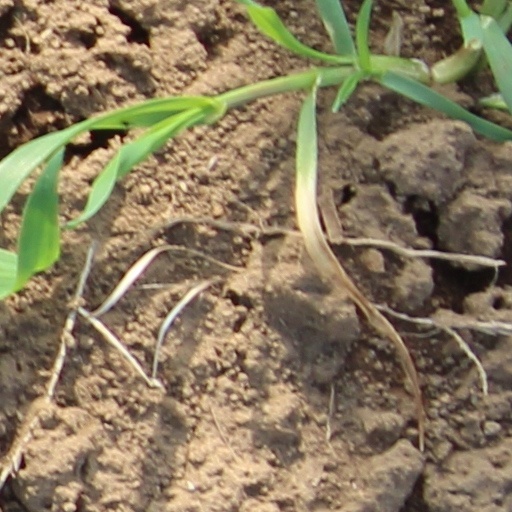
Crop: wheat